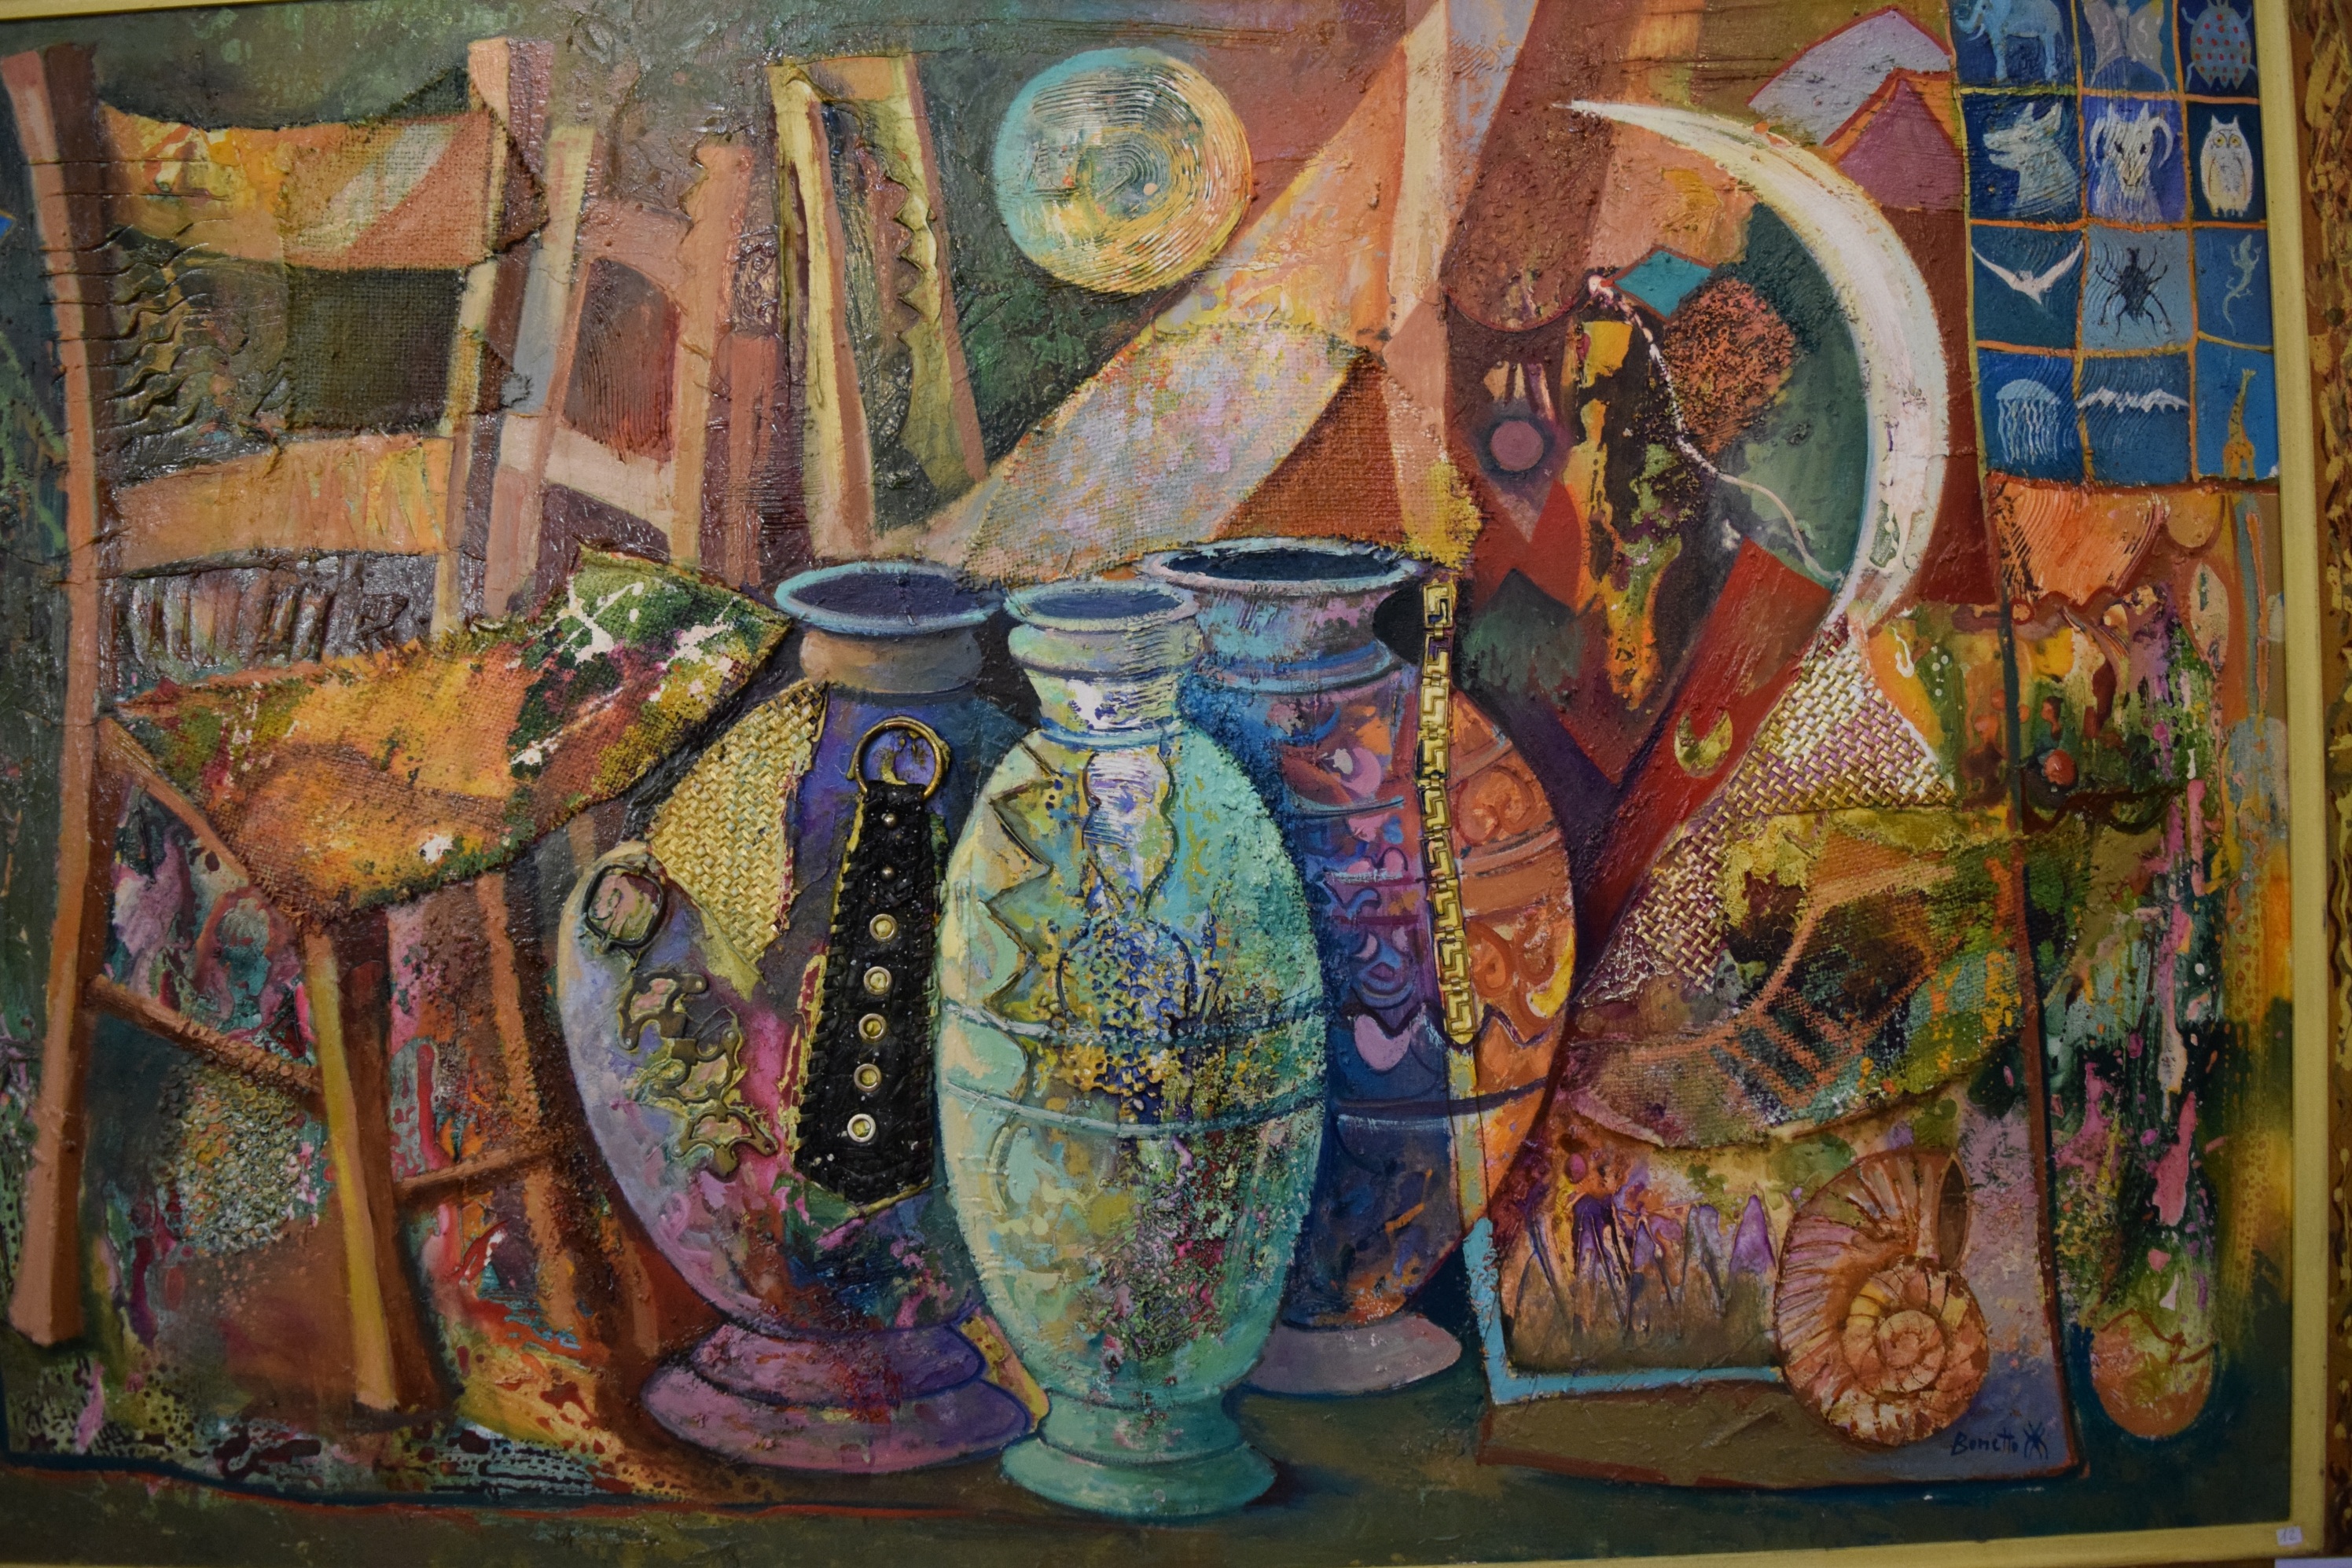
glass, italy, still life, material, painting, art, mural, tapestry, como, lombardy, modern art, the framework, ancient history